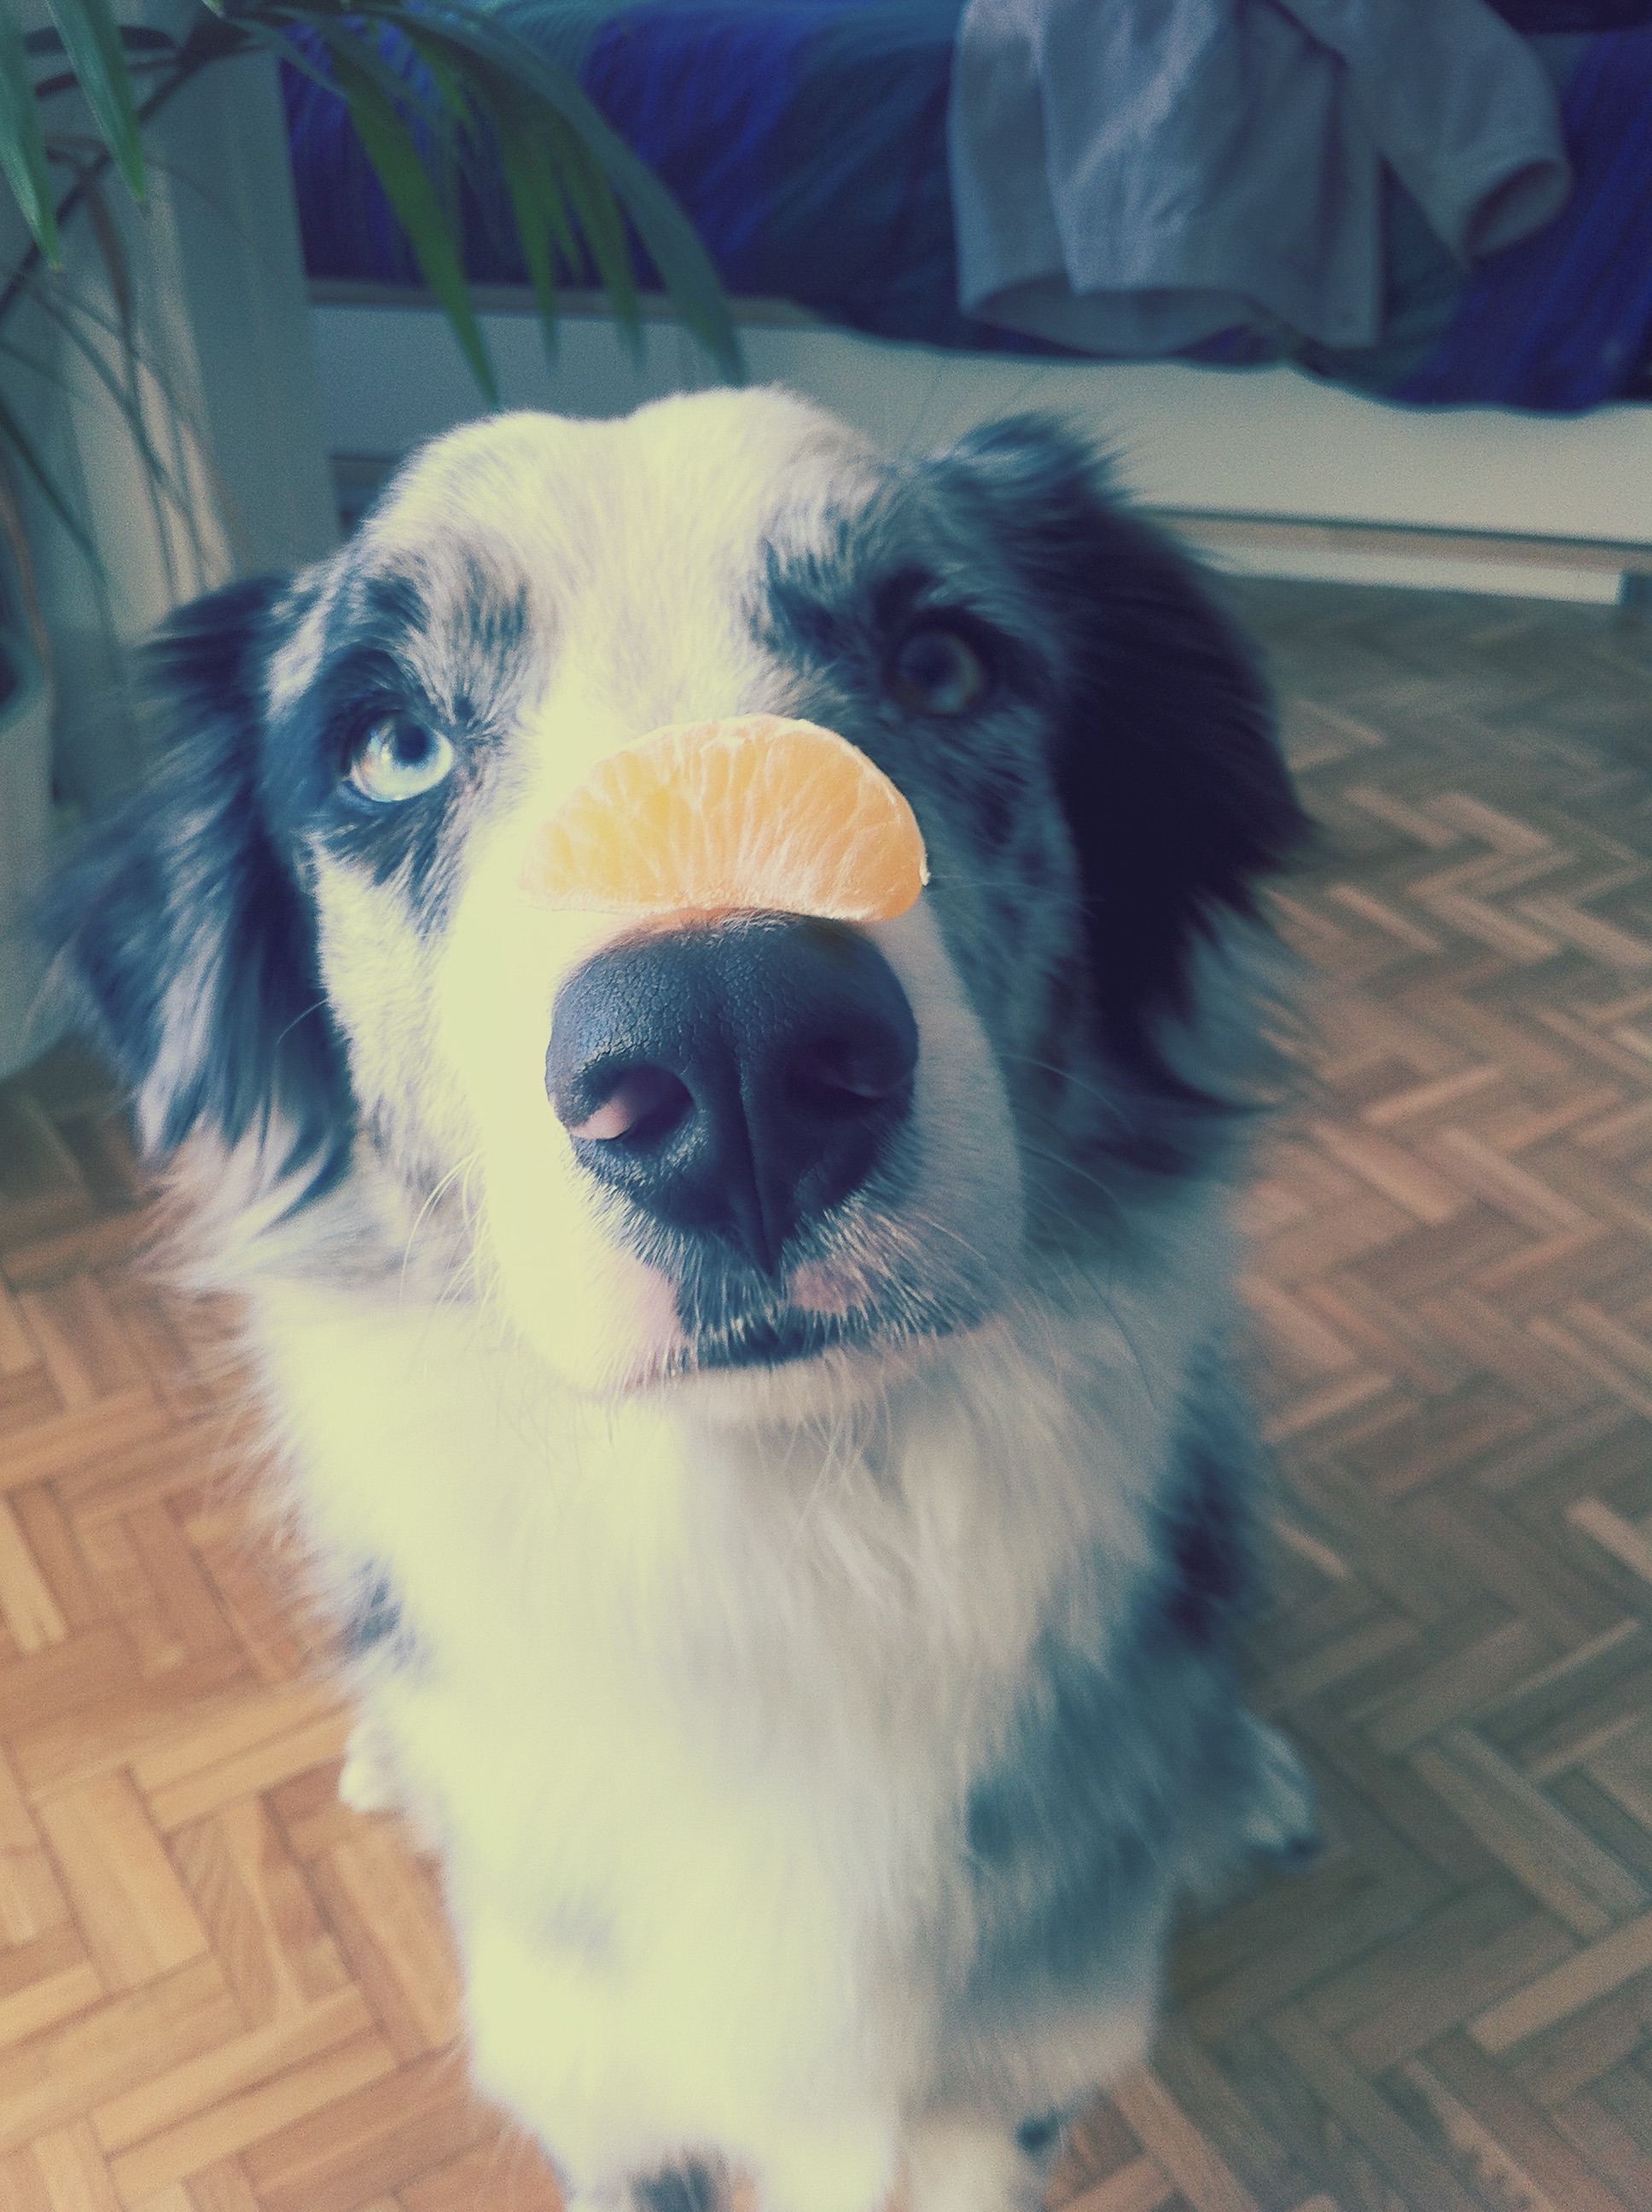
puppy, dog, mammal, blue, border collie, vertebrate, dog like mammal